History of the New England Patriots

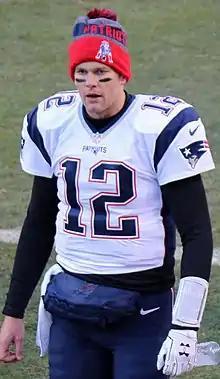
Quarterback Tom Brady led the Patriots to six Super Bowl wins and nine Super Bowl appearances.

In the Super Bowl, the Patriots faced the St. Louis Rams, led by league MVP Kurt Warner. During the game, Bill Belichick used a defensive game plan that used the blitz sparingly, but chipped the Rams receivers and running back Marshall Faulk as they went into their patterns. This plan forced three turnovers.